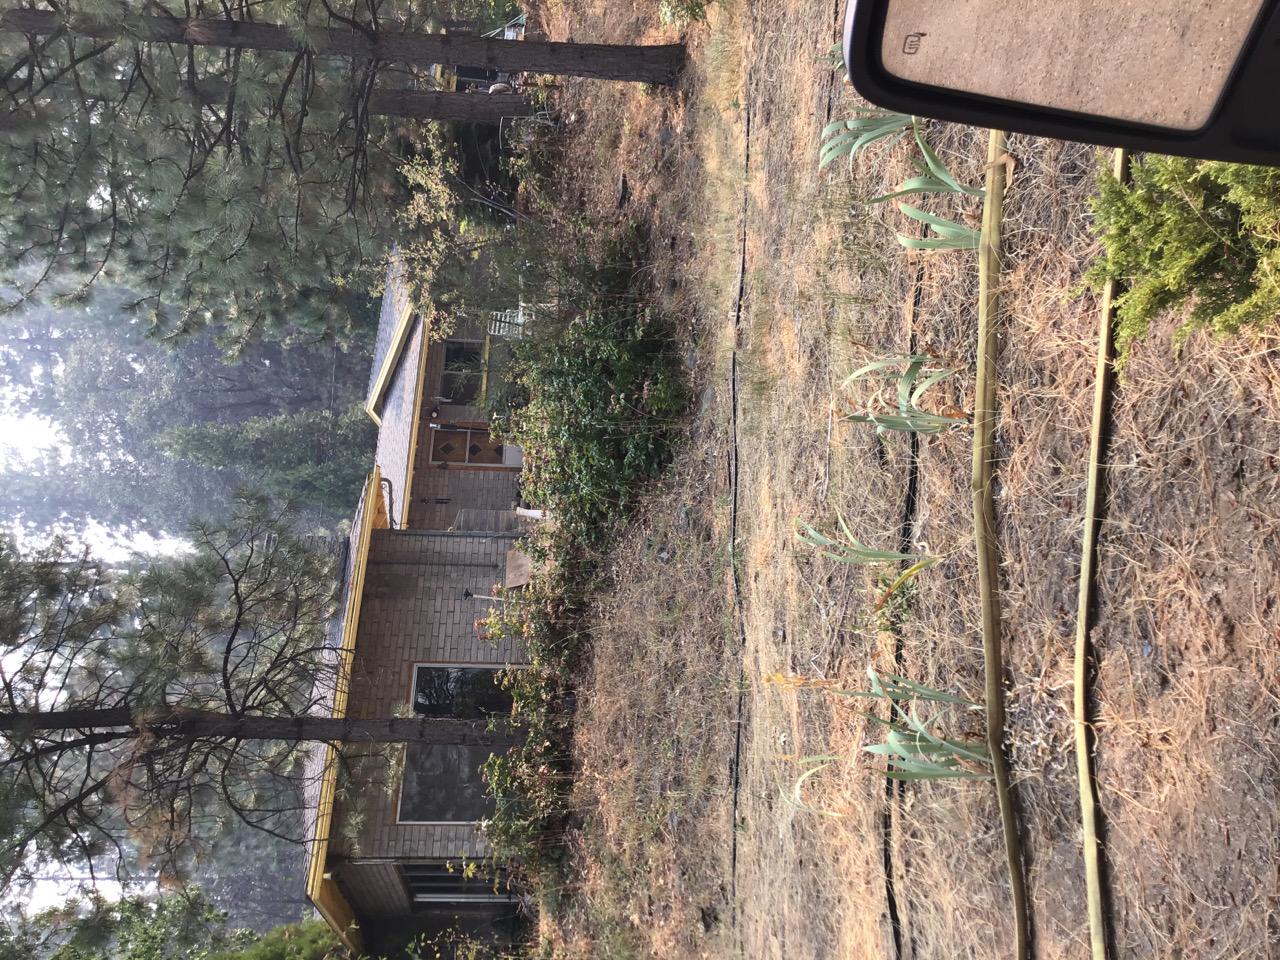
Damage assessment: no_damage